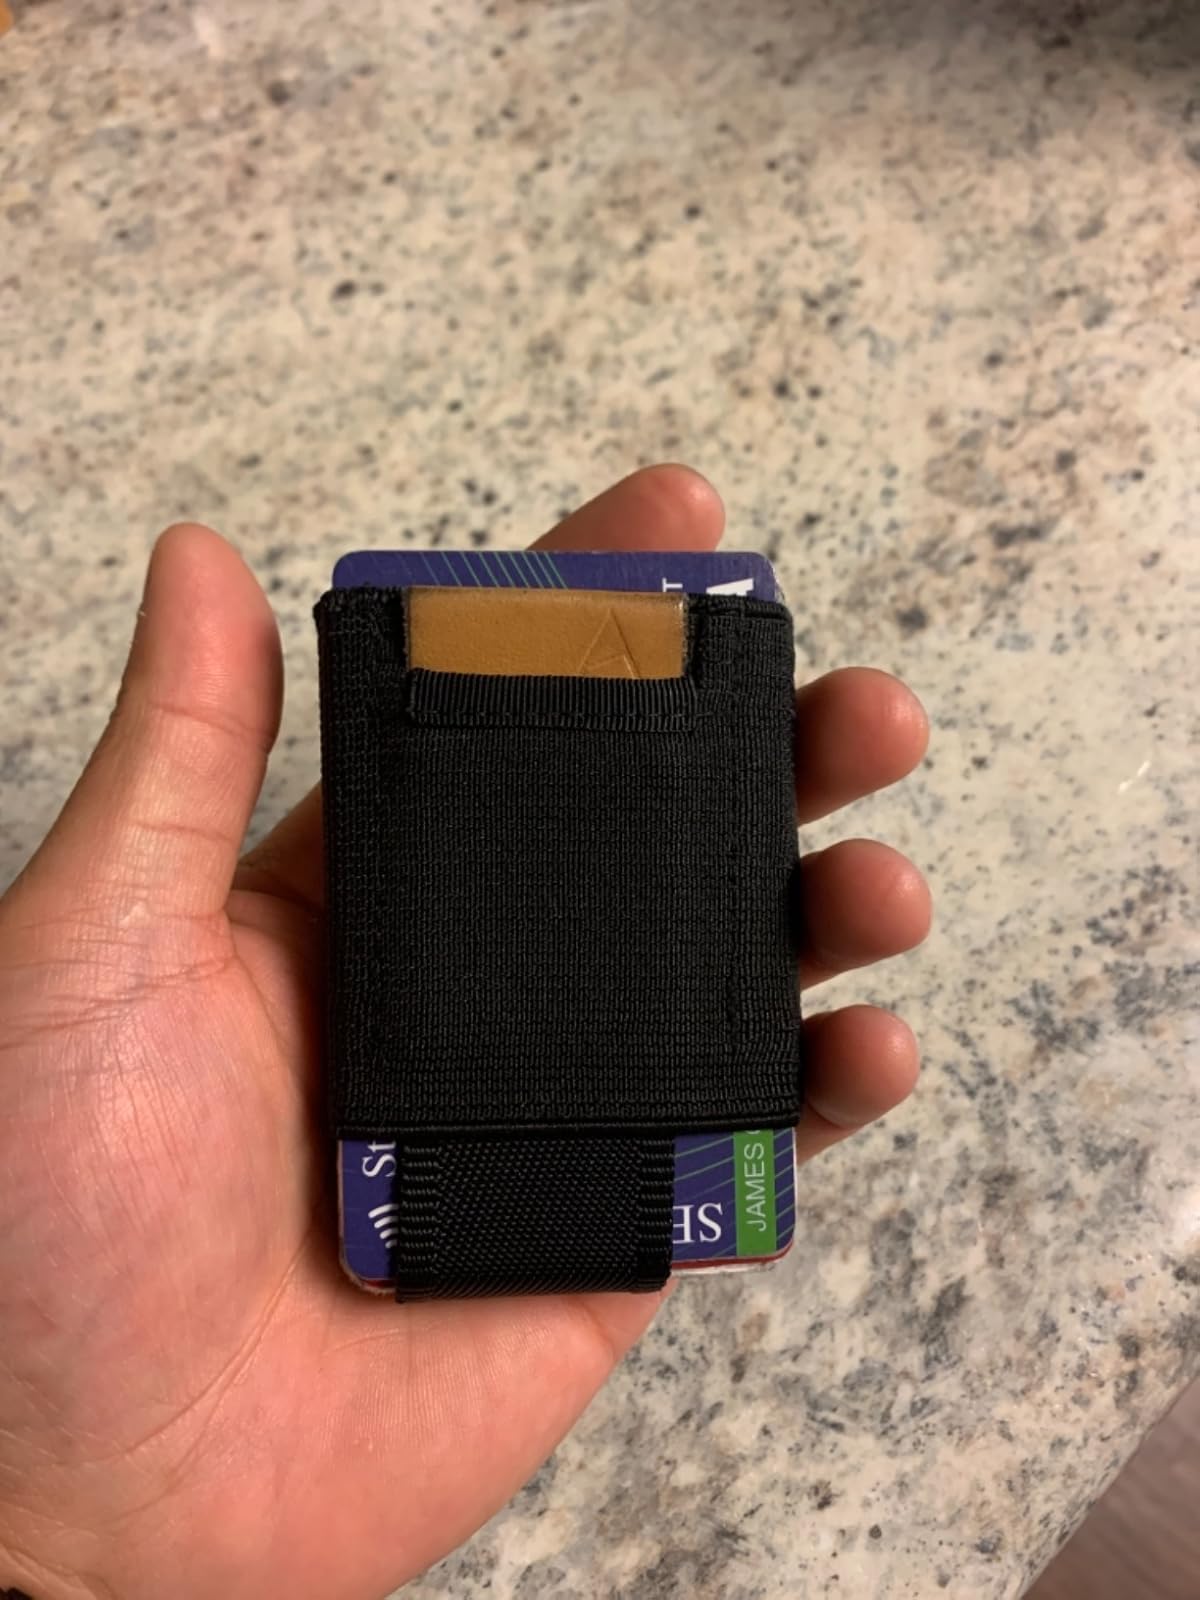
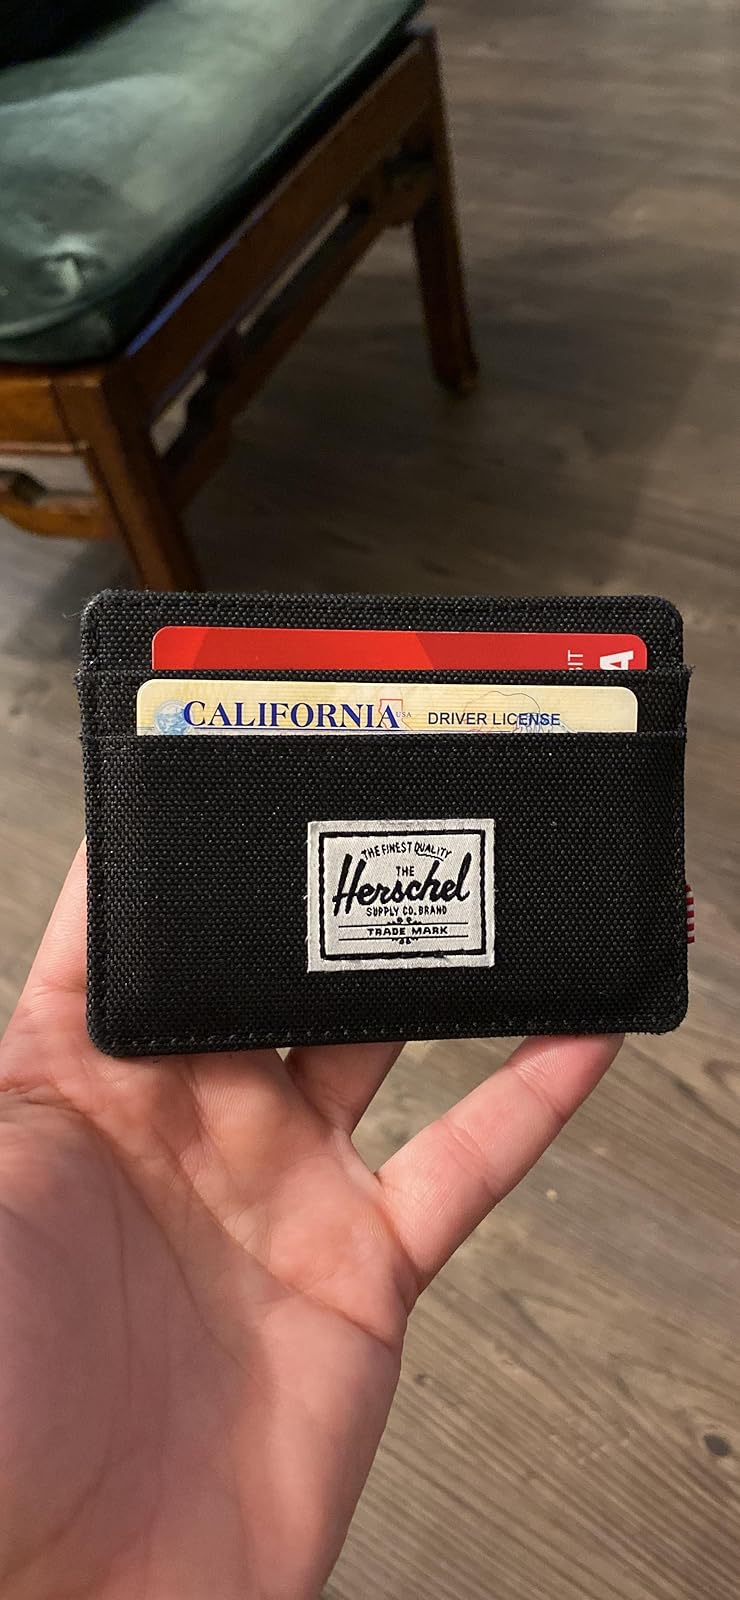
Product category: accessories_wallet
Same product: no